Bentley EXP 10 Speed 6

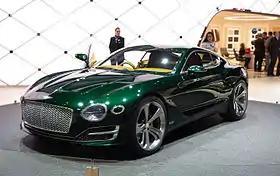
The Bentley EXP 10 Speed 6 concept at the2015 Geneva Motor Show

The Bentley EXP 10 Speed 6 is a hybrid concept car by Bentley launched in 2015 at the Geneva Motor Show.